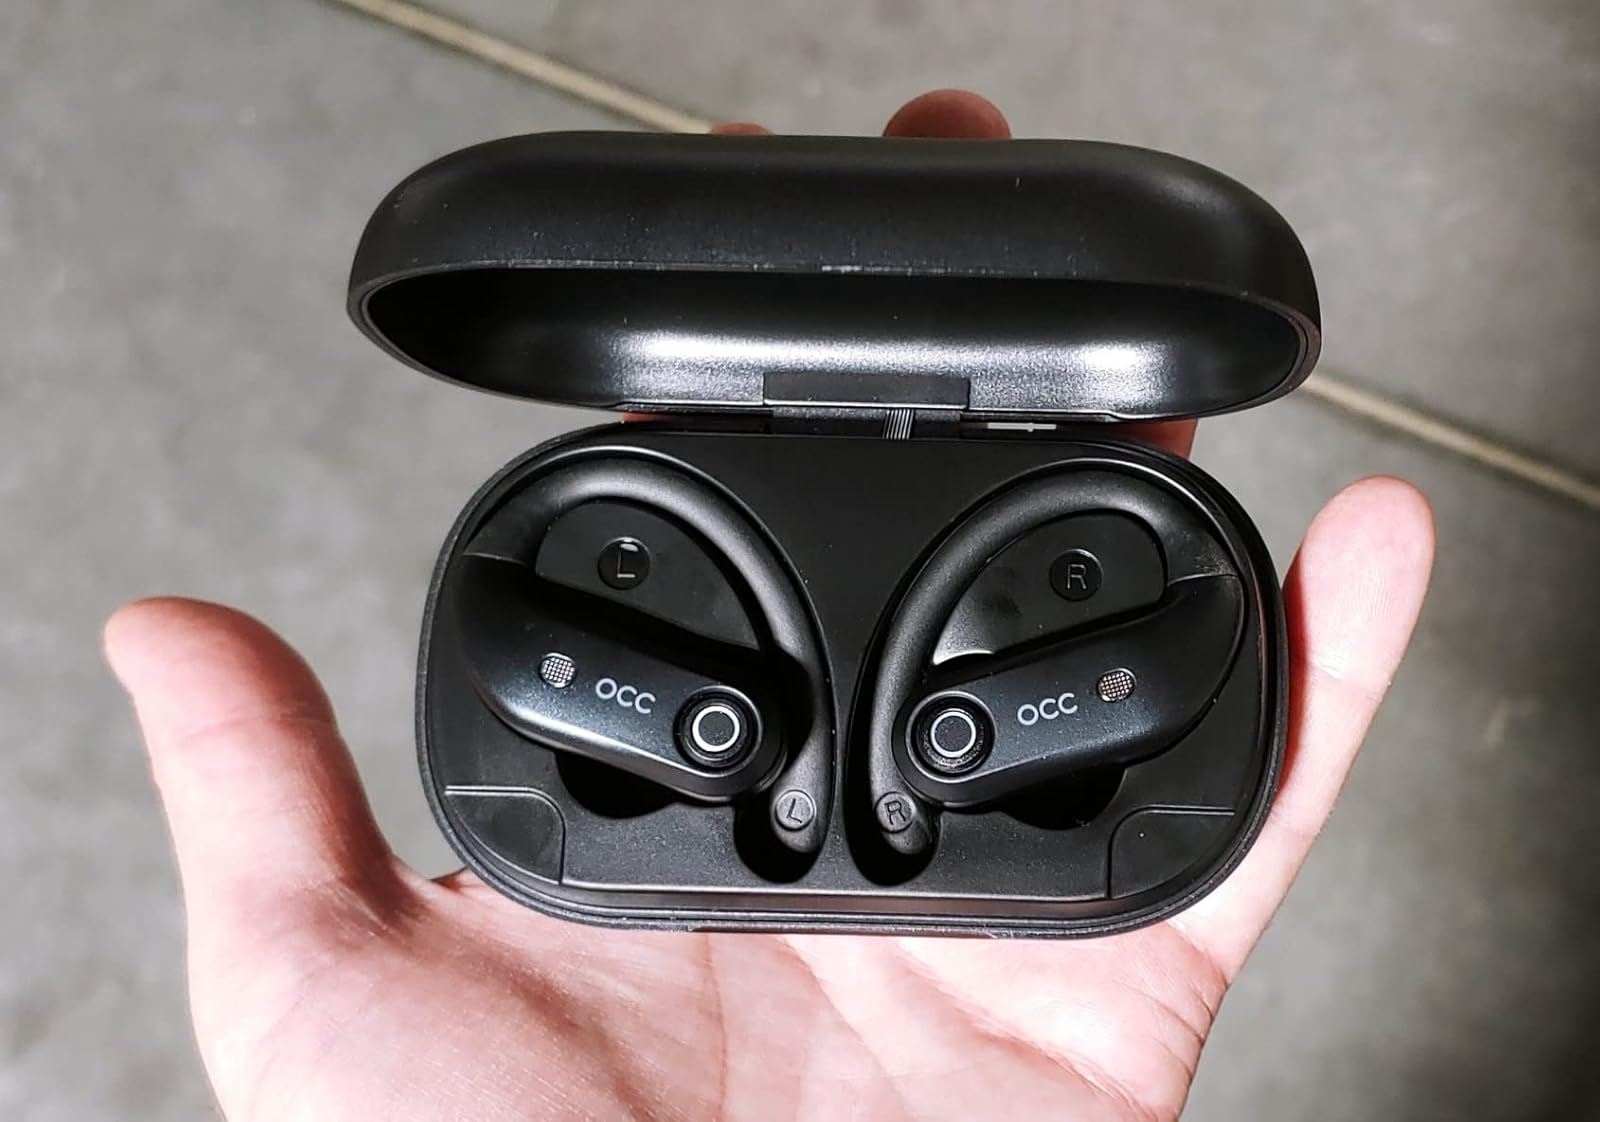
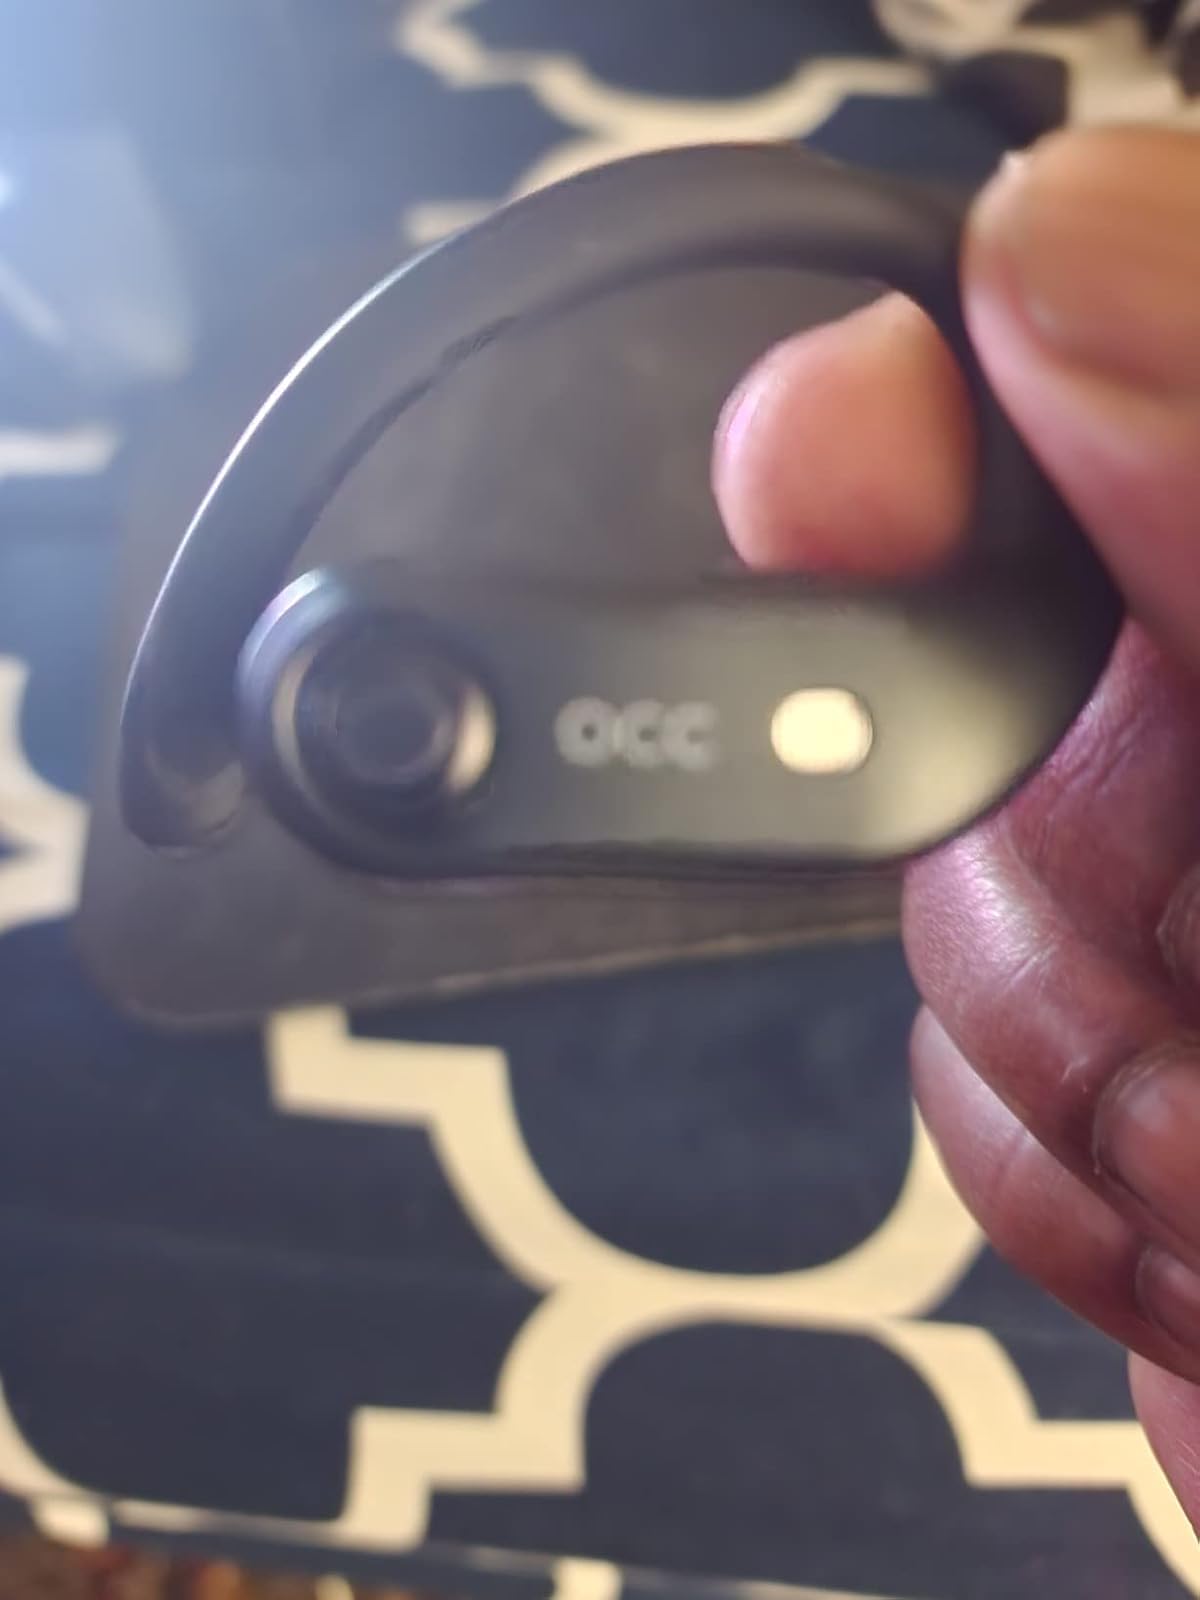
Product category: earbuds
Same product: yes